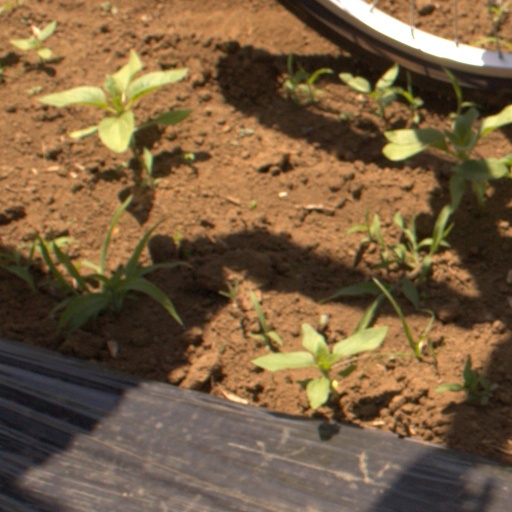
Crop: Jerusalem artichoke